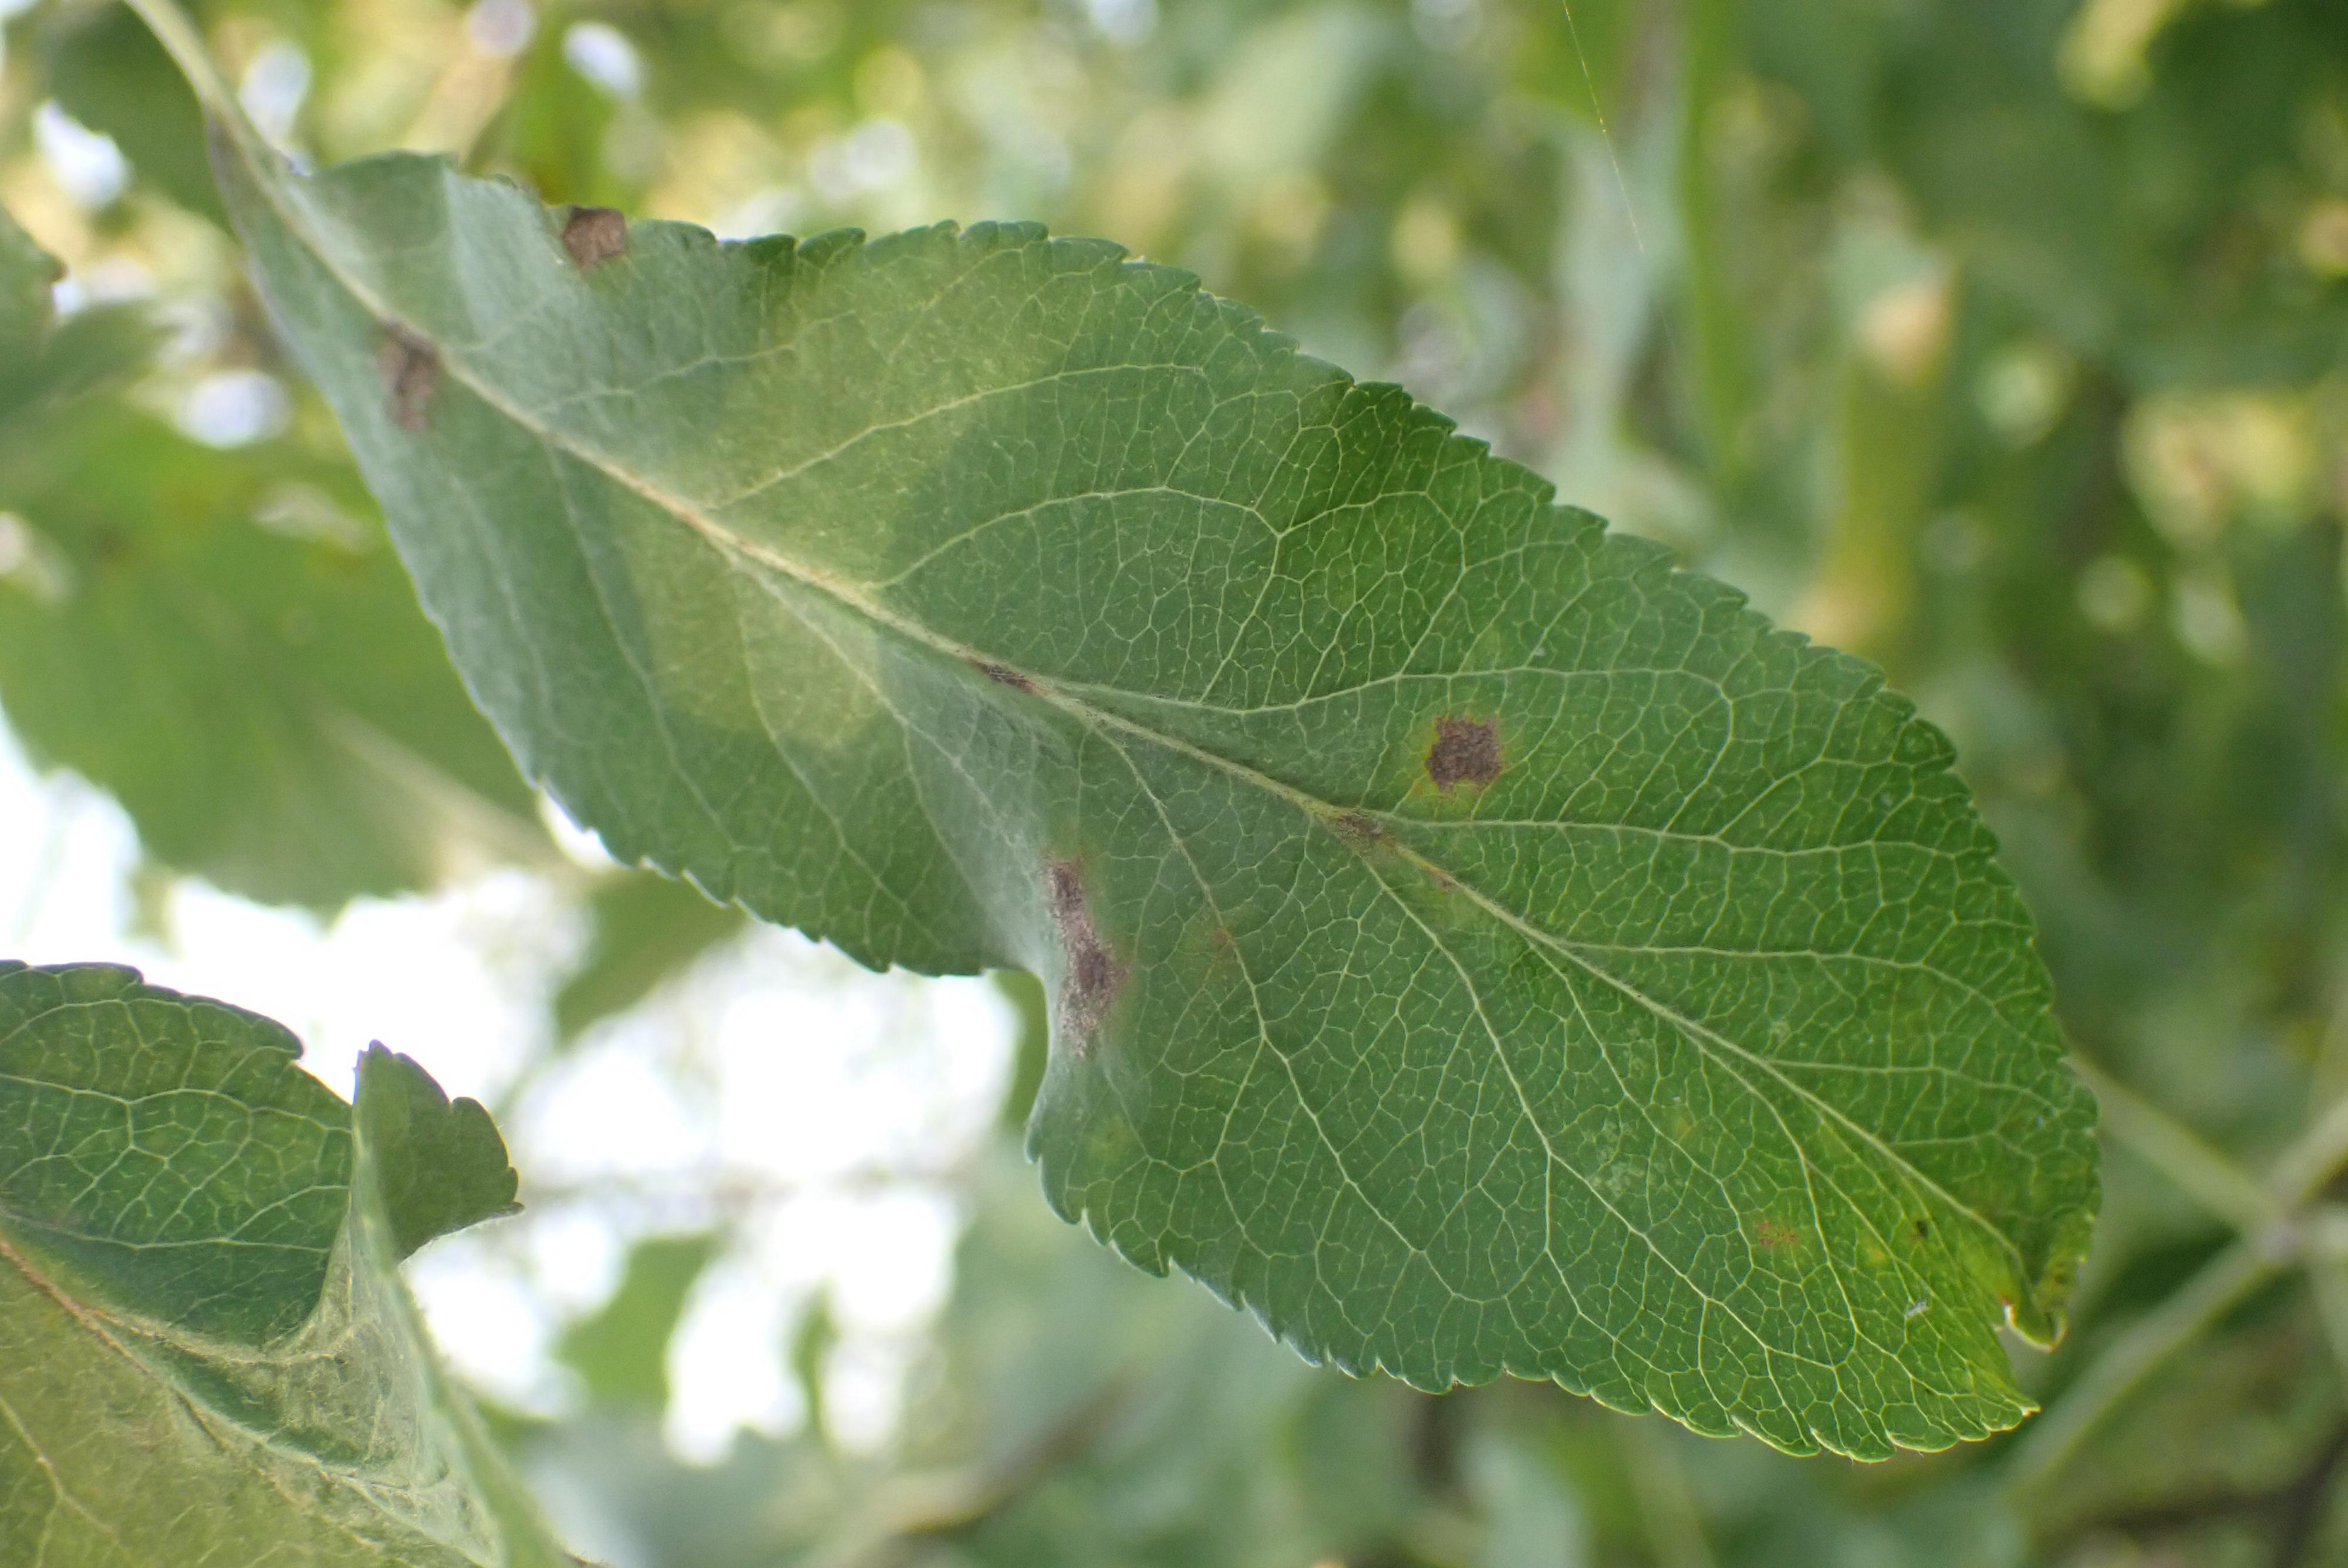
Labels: scab